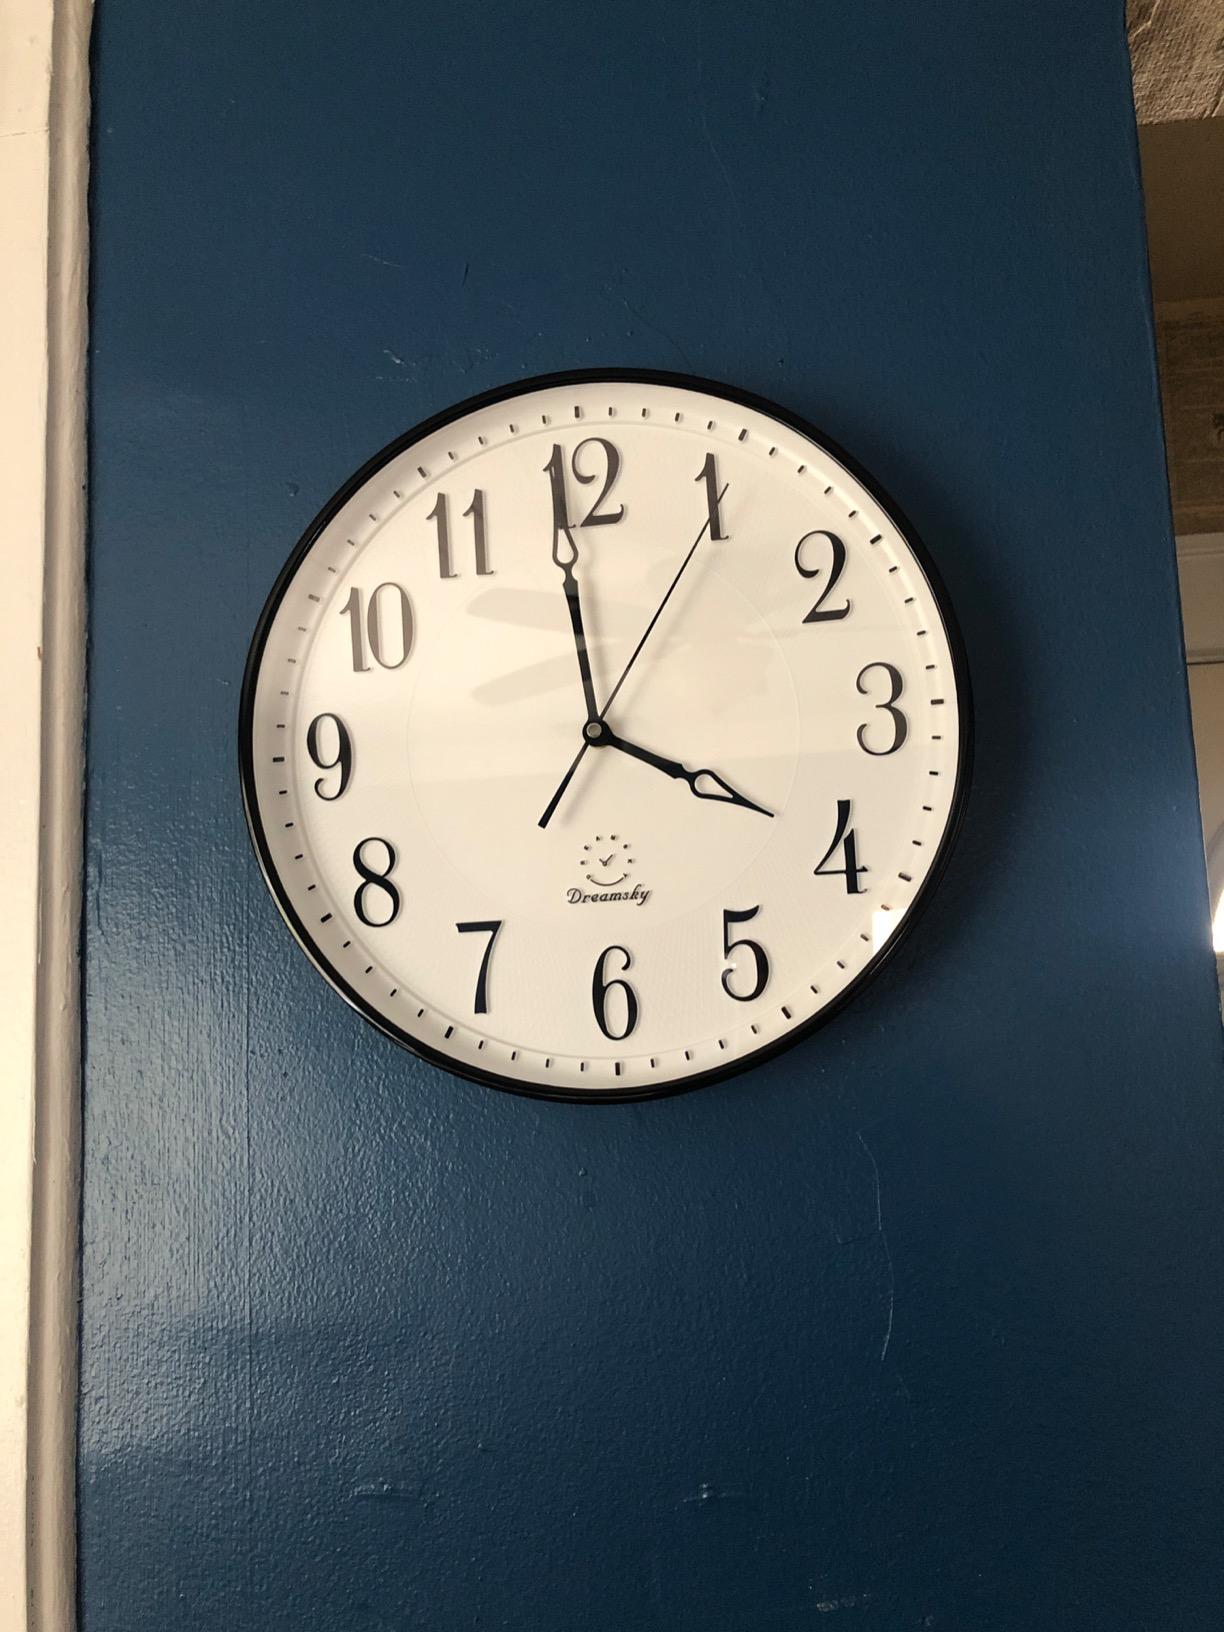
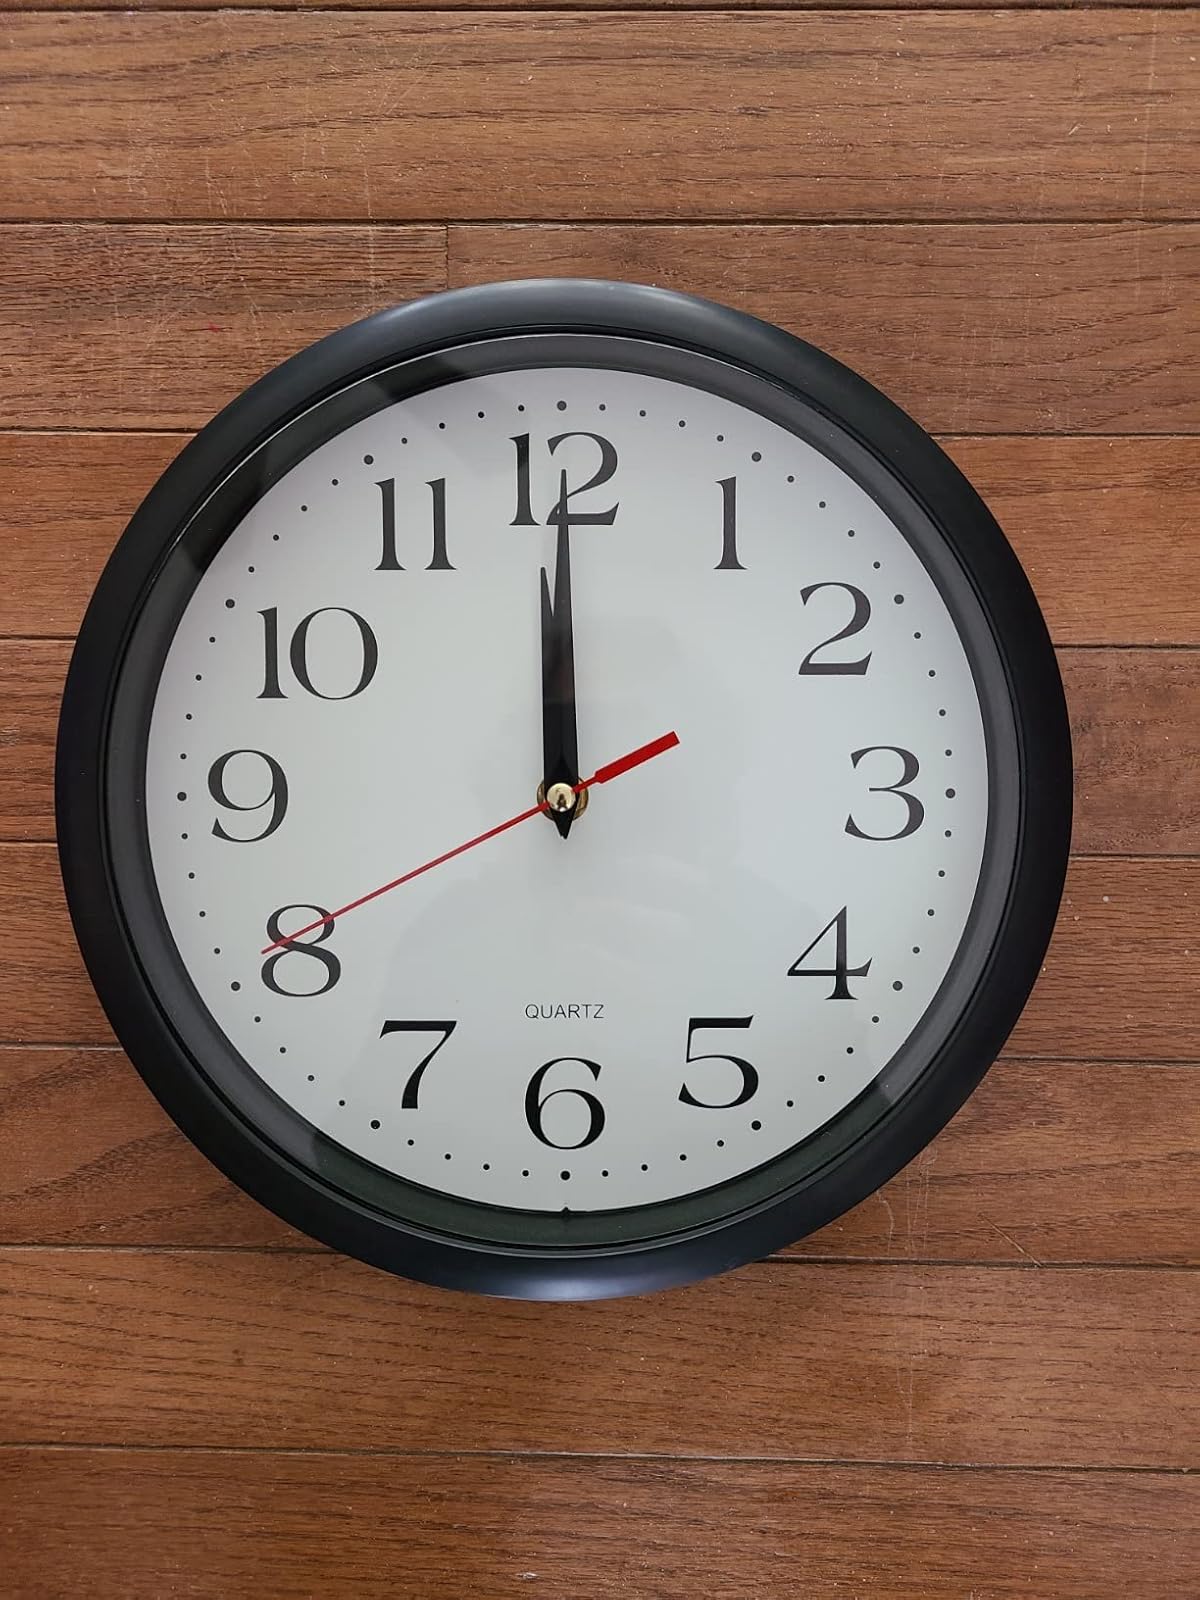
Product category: clock
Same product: no